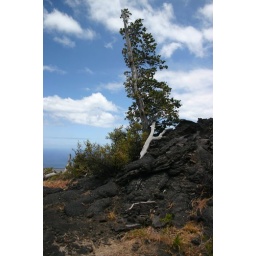
A tree growing out of the volcanic rock in Volcanoes Nat'l Park